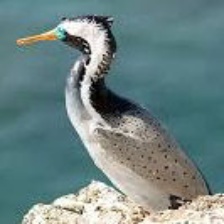
Species: AUCKLAND SHAQ
Scientific name: LEUCOCARBO COLENSOI